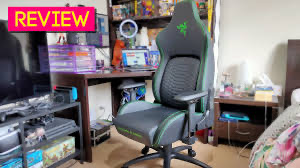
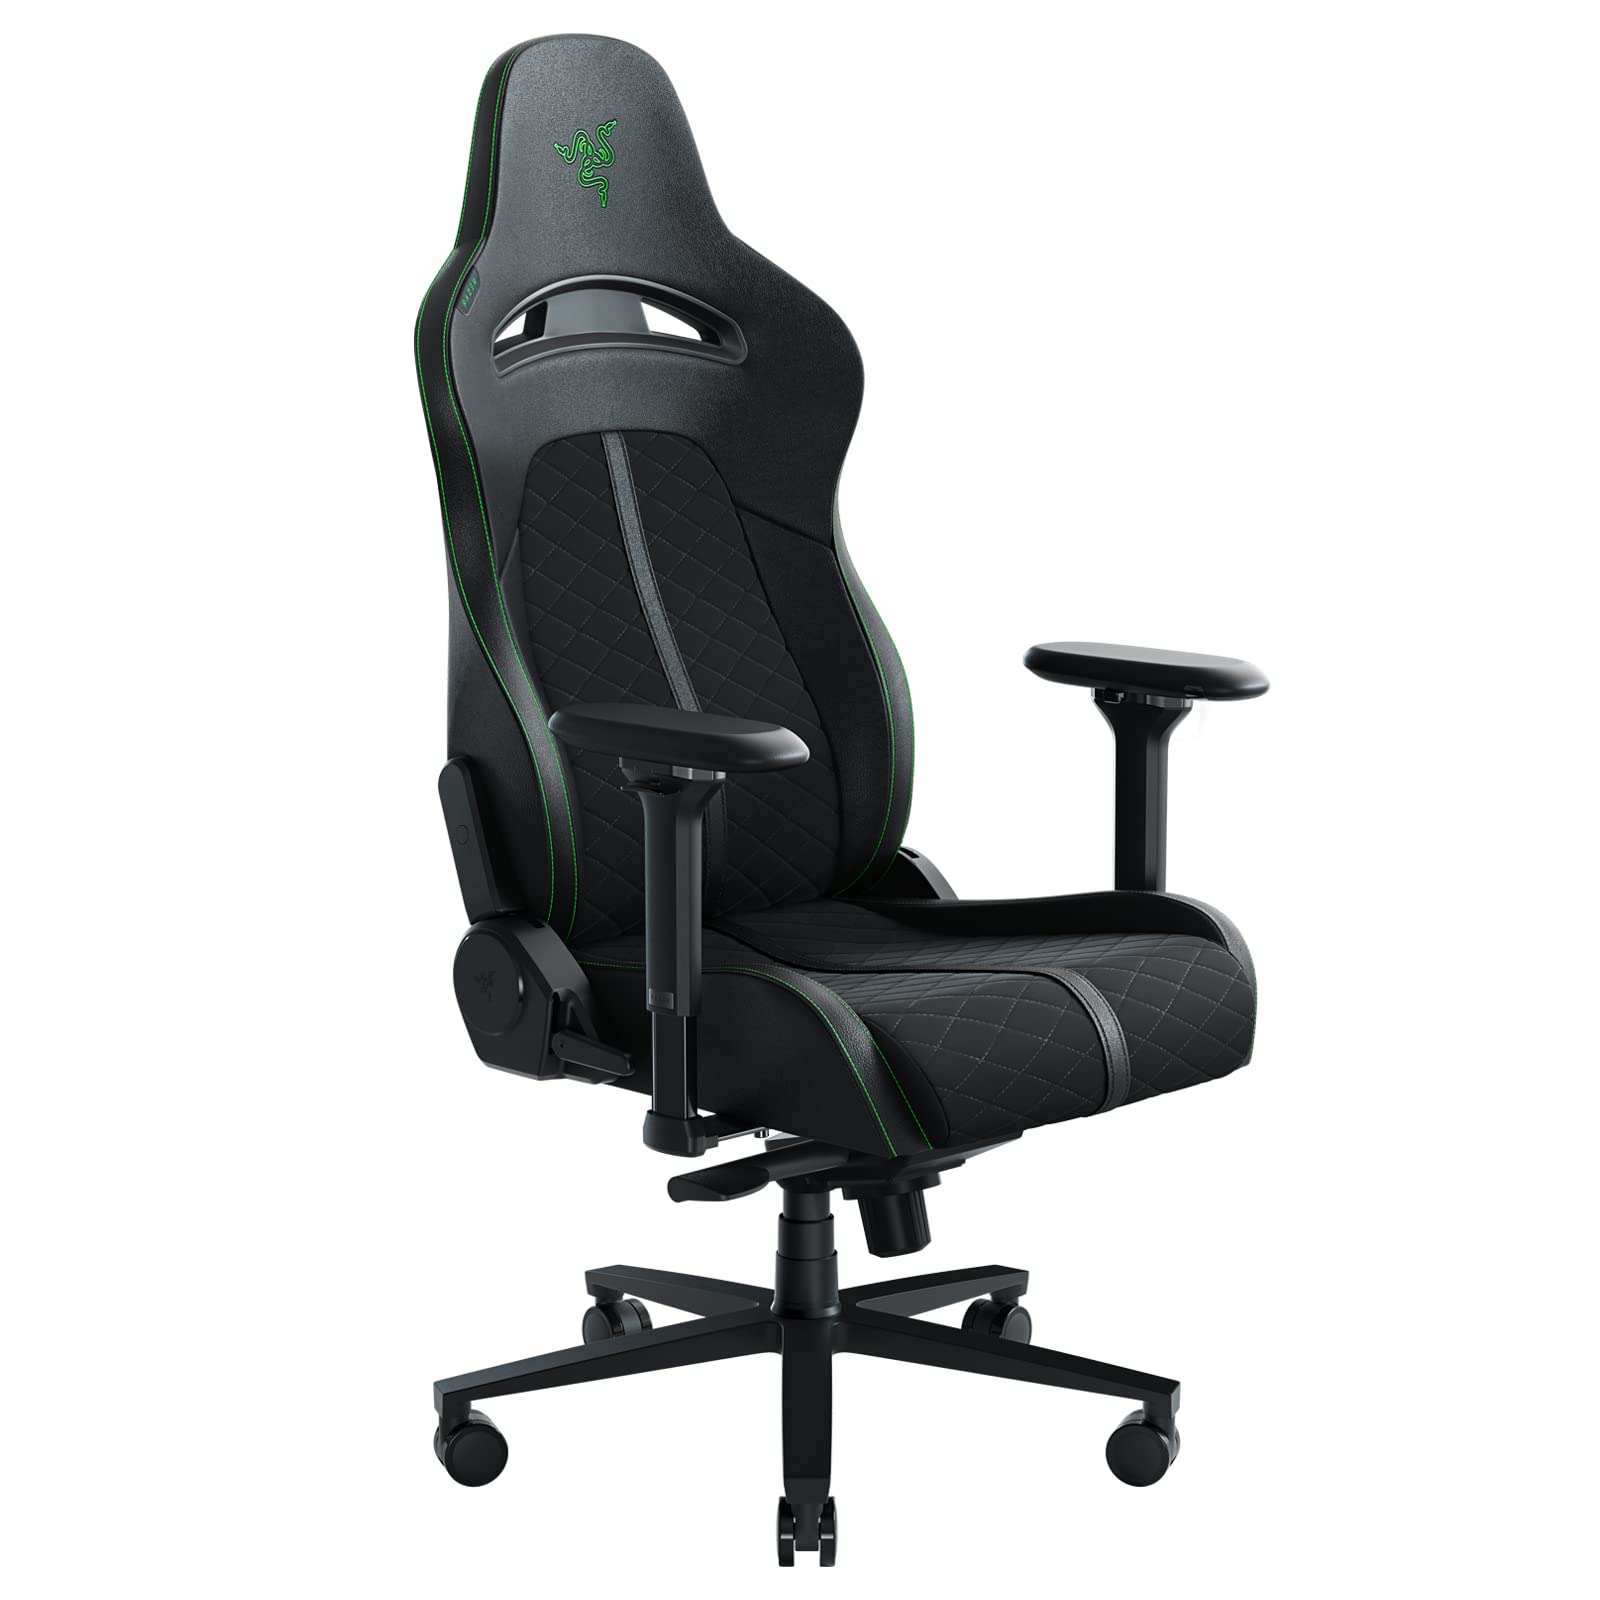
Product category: items_chair
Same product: no